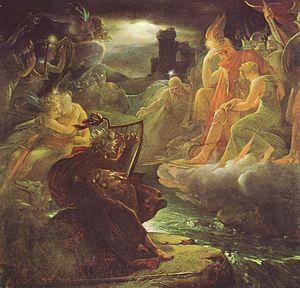
Ossian, barde écossais du IIIᵉ siècle, fils de Fingal et Sadhbh, serait l’auteur d’une série de poèmes dits « gaéliques » traduits et publiés en anglais entre 1760 et 1763 par le poète James Macpherson, qui eurent un énorme retentissement dans toute l'Europe.